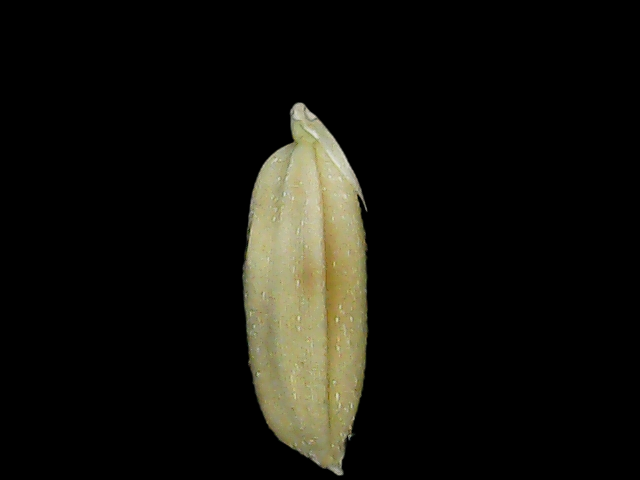
Rice variety: Br23